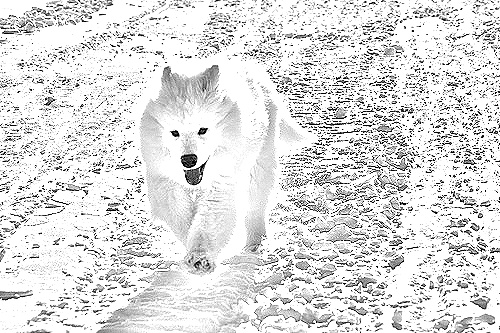
Portrait style: Sketch Portrait